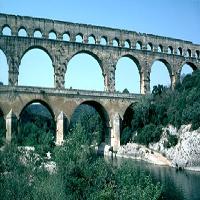
Weather: sun or clear